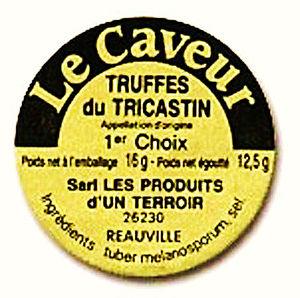
Truffe du Tricastin appellation d'origine
L'appellation Drôme provençale concerne une région touristique du département de la Drôme, et qui en occupe approximativement le tiers sud.
La truffe est le nom vernaculaire français donné à la fructification et à l'organe végétatif de plusieurs genres de champignons hypogés ascomycètes ectomycorhiziens qui se présente sous une forme plus ou moins globuleuse. Un même mycélium peut produire plusieurs truffes. Certaines espèces n'ont que peu de saveur alors que d'autres sont particulièrement appréciées et recherchées depuis l'Antiquité. Qu'elles aient poussé spontanément ou qu'elles soient issues de la trufficulture, les truffes sont très demandées par les gourmets.
Les Baronnies sont une région historique et naturelle du Dauphiné. Elle s'étend entre le sud-est de la Drôme et l'ouest des Hautes-Alpes.